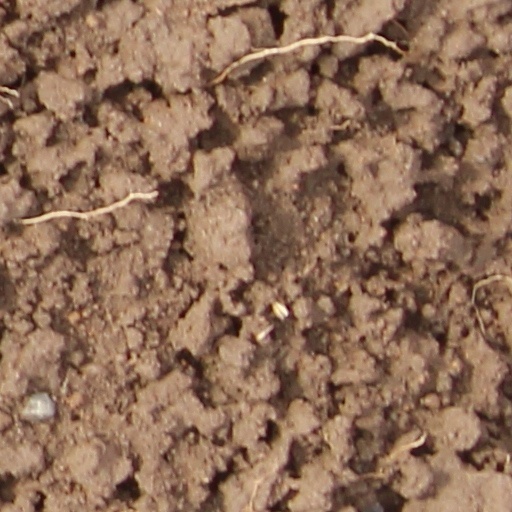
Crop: wheat